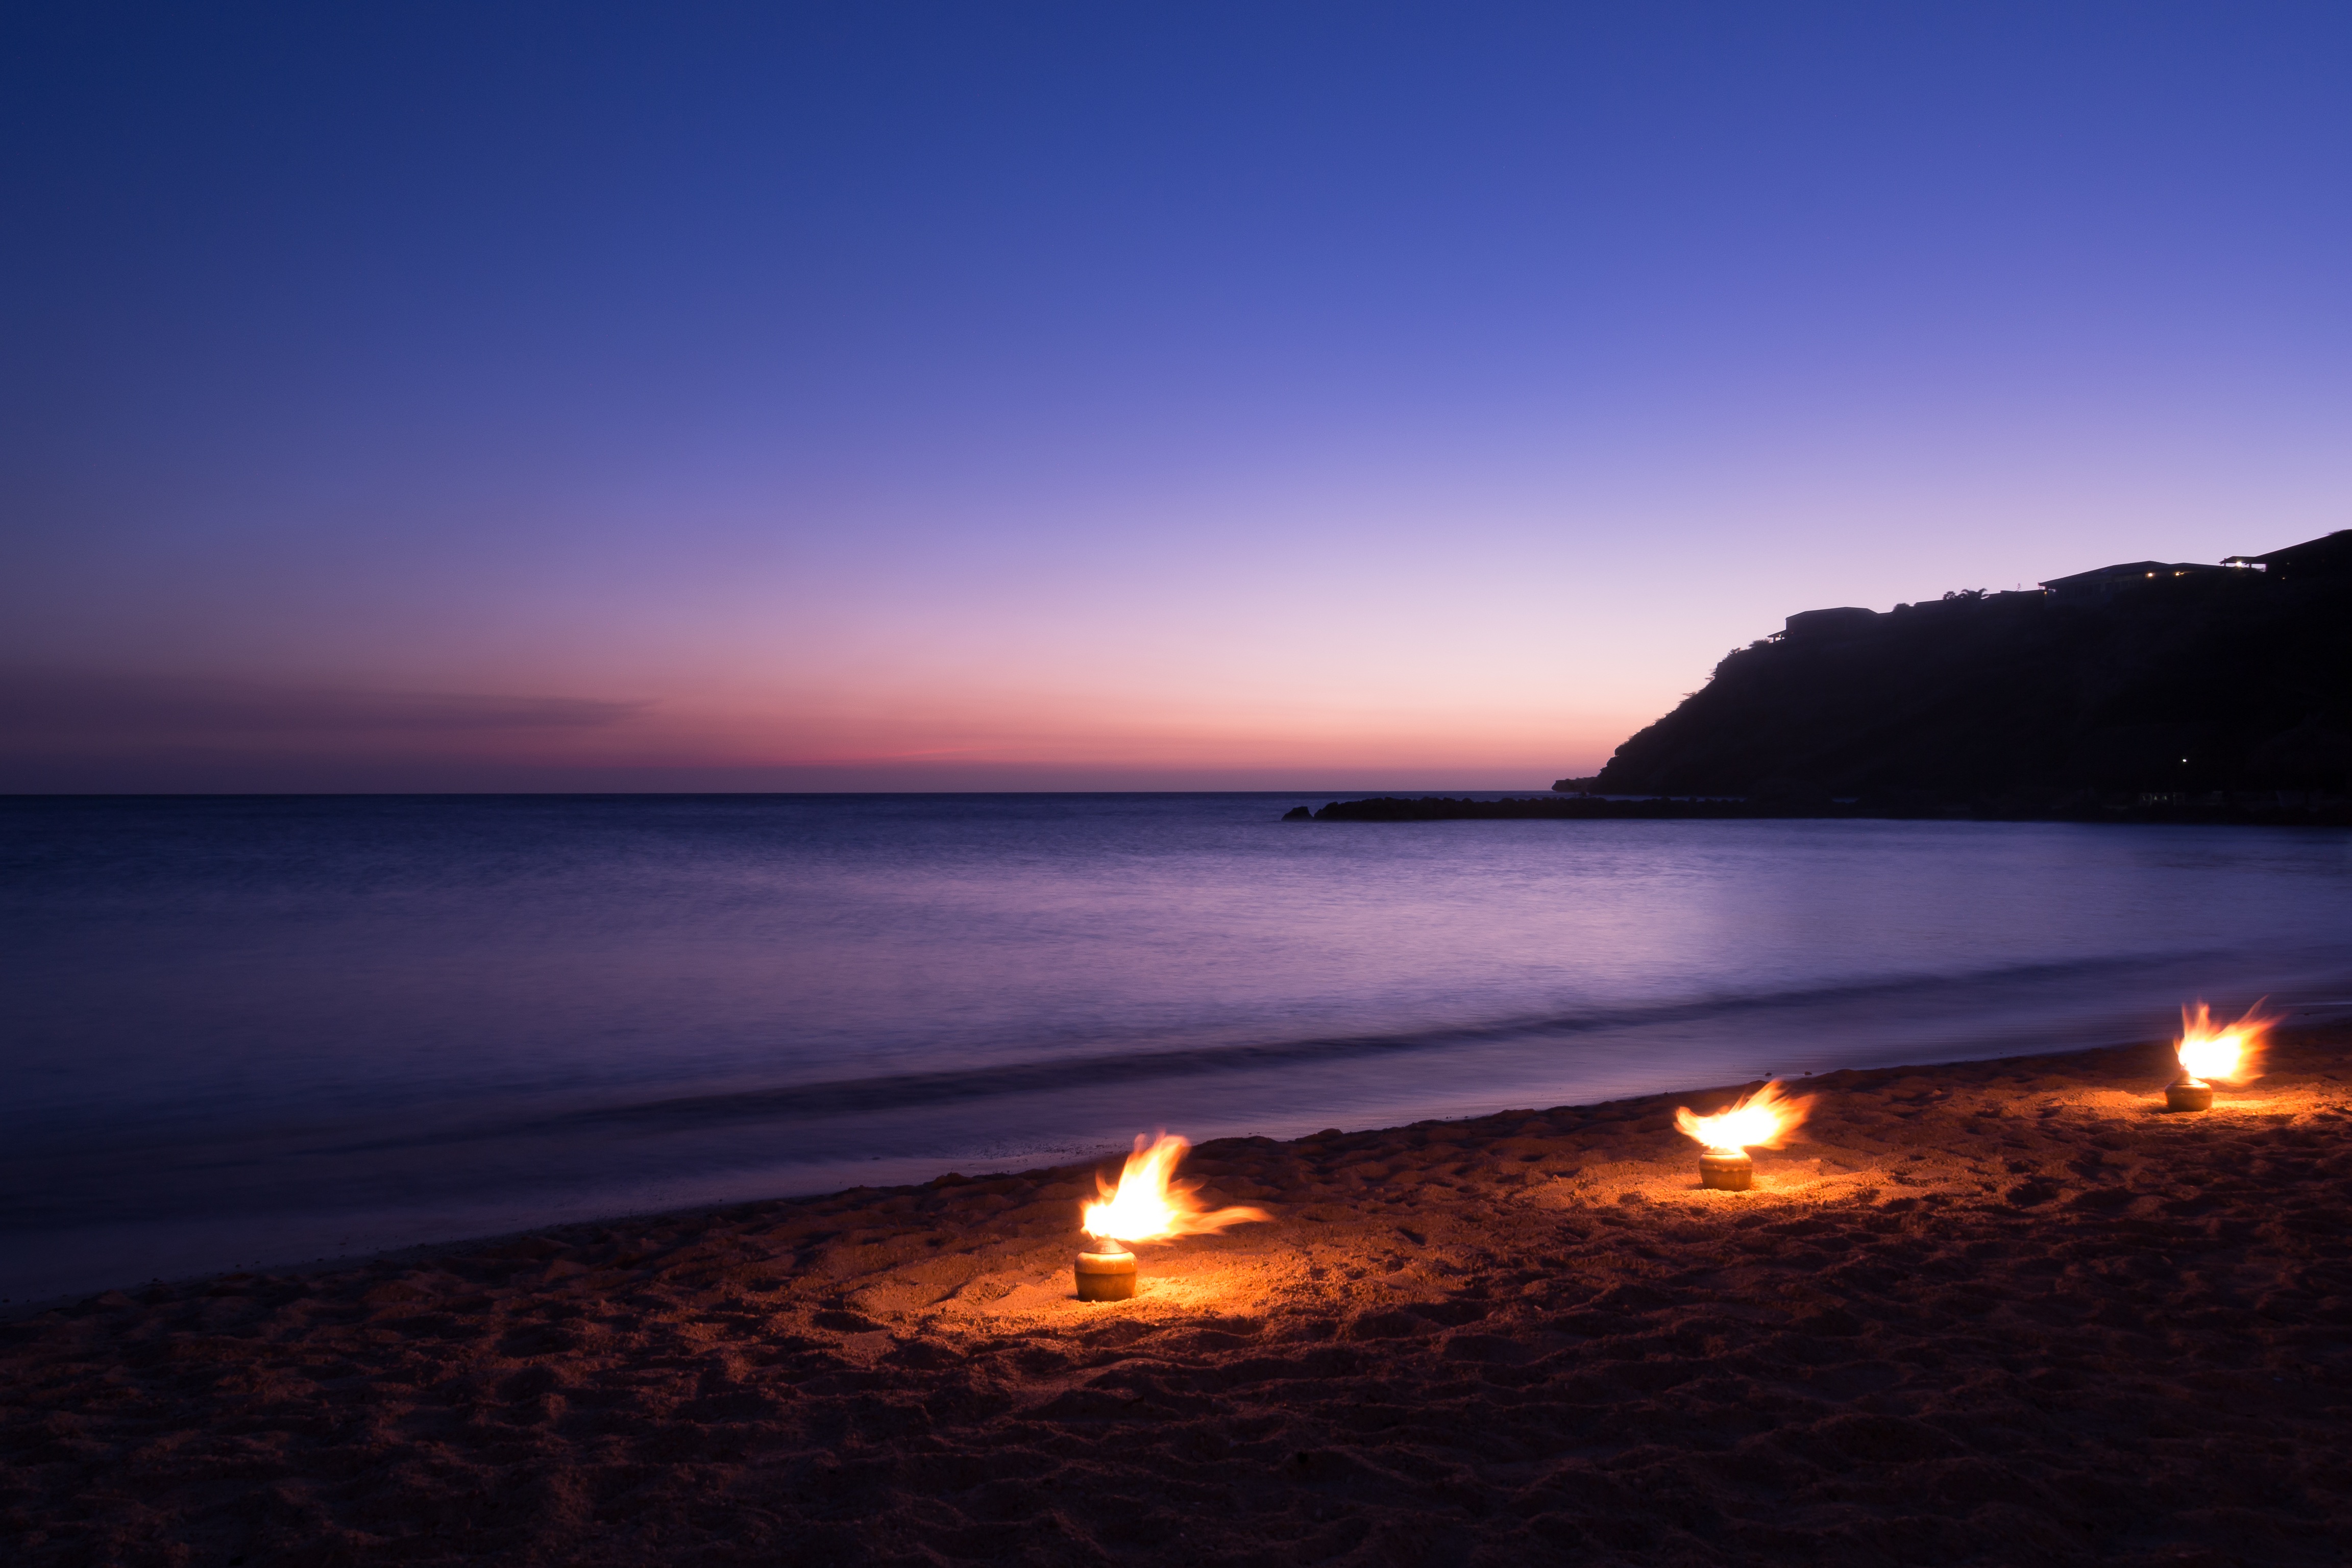
beach, sea, coast, ocean, horizon, sun, sunrise, sunset, sunlight, morning, shore, wave, dawn, dusk, evening, reflection, fire, bay, body of water, evening sun, cape, curacao, bleu lagoon